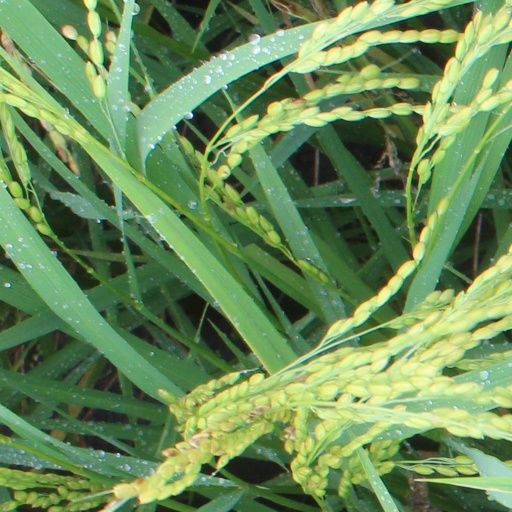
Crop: rice